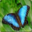
Label: butterfly